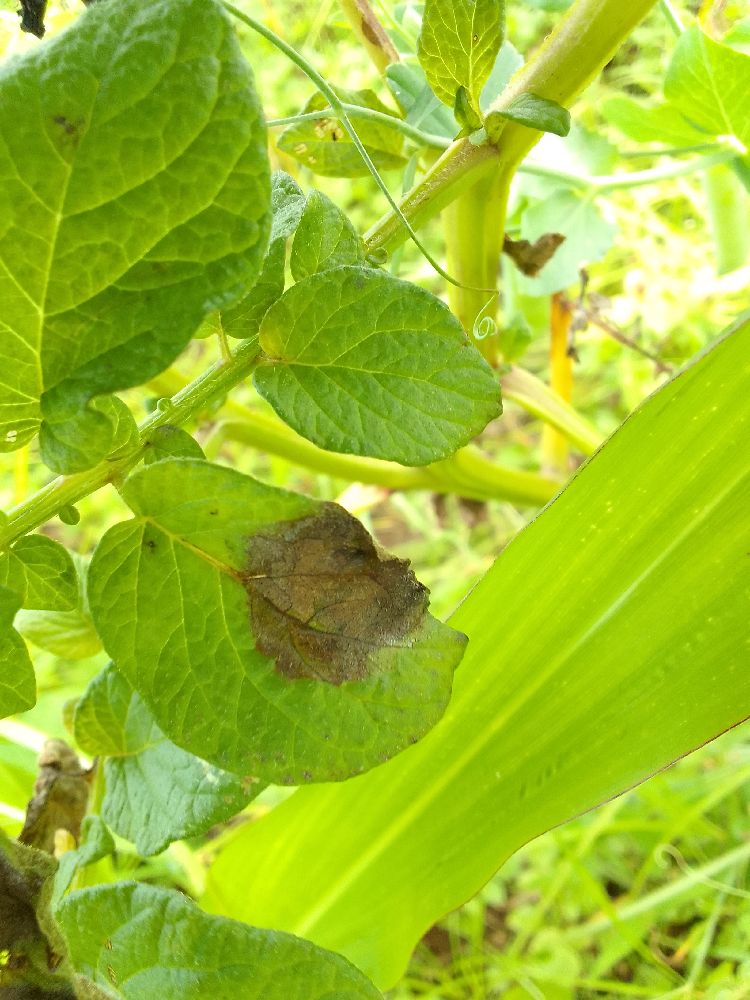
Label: Late blight